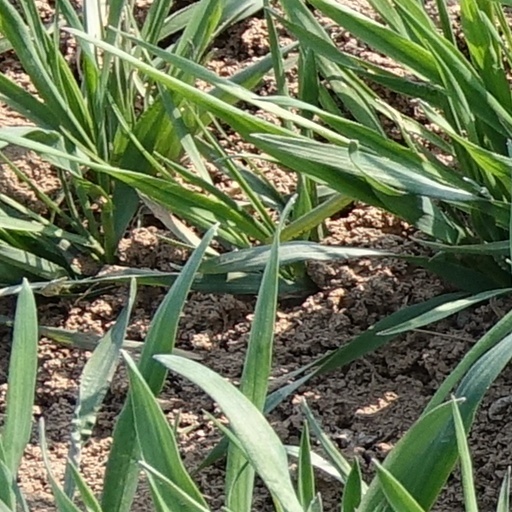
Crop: wheat